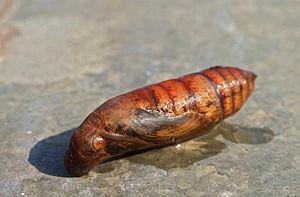
Theretra alecto est une espèce d'insectes lépidoptères de la famille des Sphingidae, de la sous-famille des Macroglossinae, de la tribu des Macroglossini, de la sous-tribu des Choerocampina et du genre Theretra.